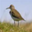
Label: bird